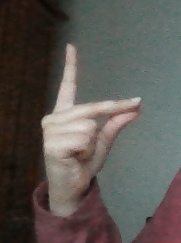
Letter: ta